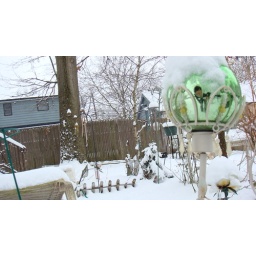
I got trapped in this green ball after taking too many pictures. 2008